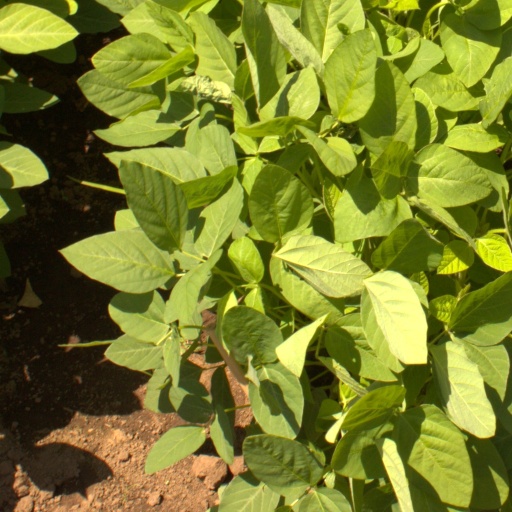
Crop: soybean